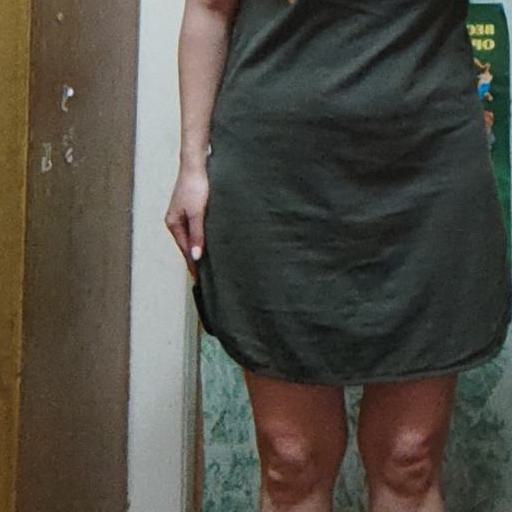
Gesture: no_gesture